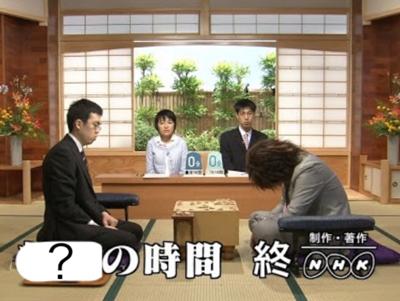
回答: 返せ俺